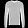
Label: Pullover